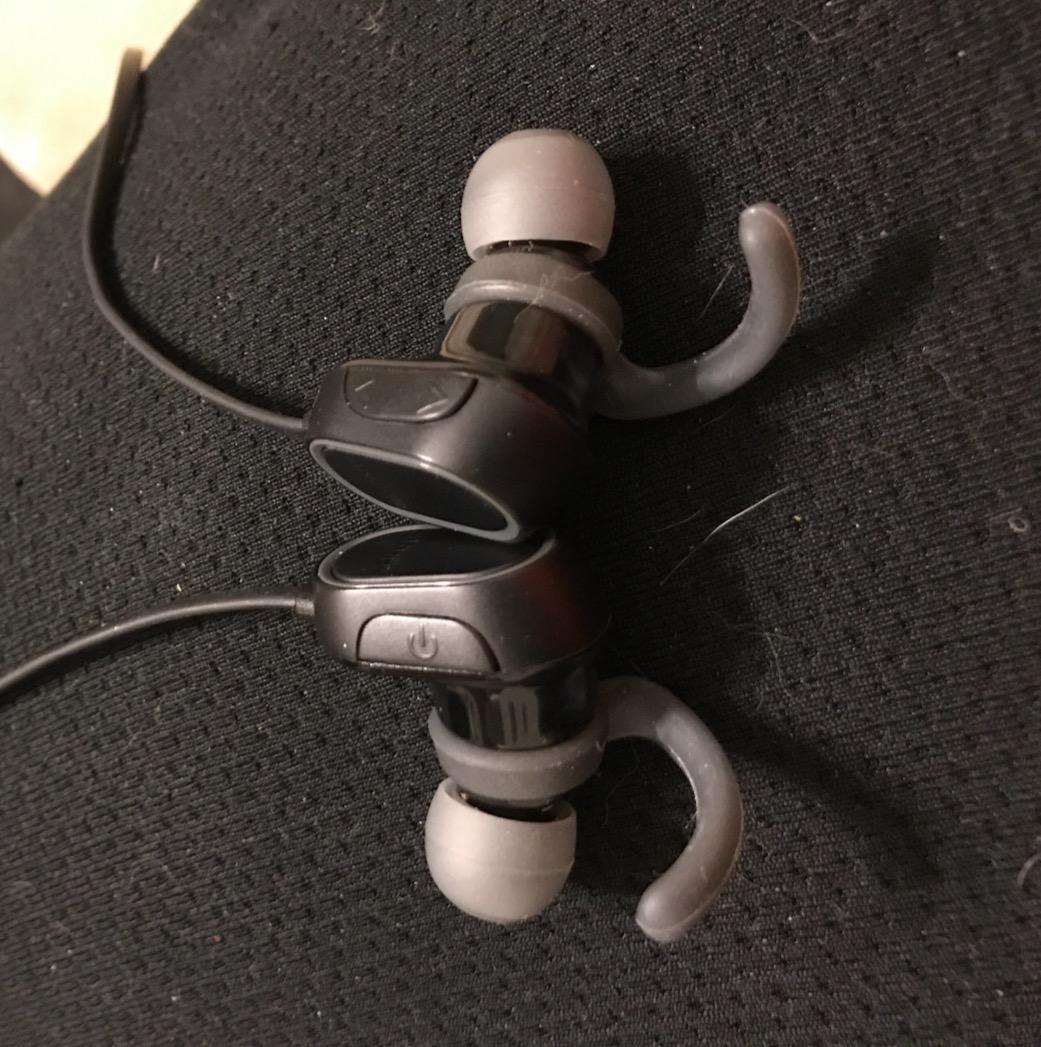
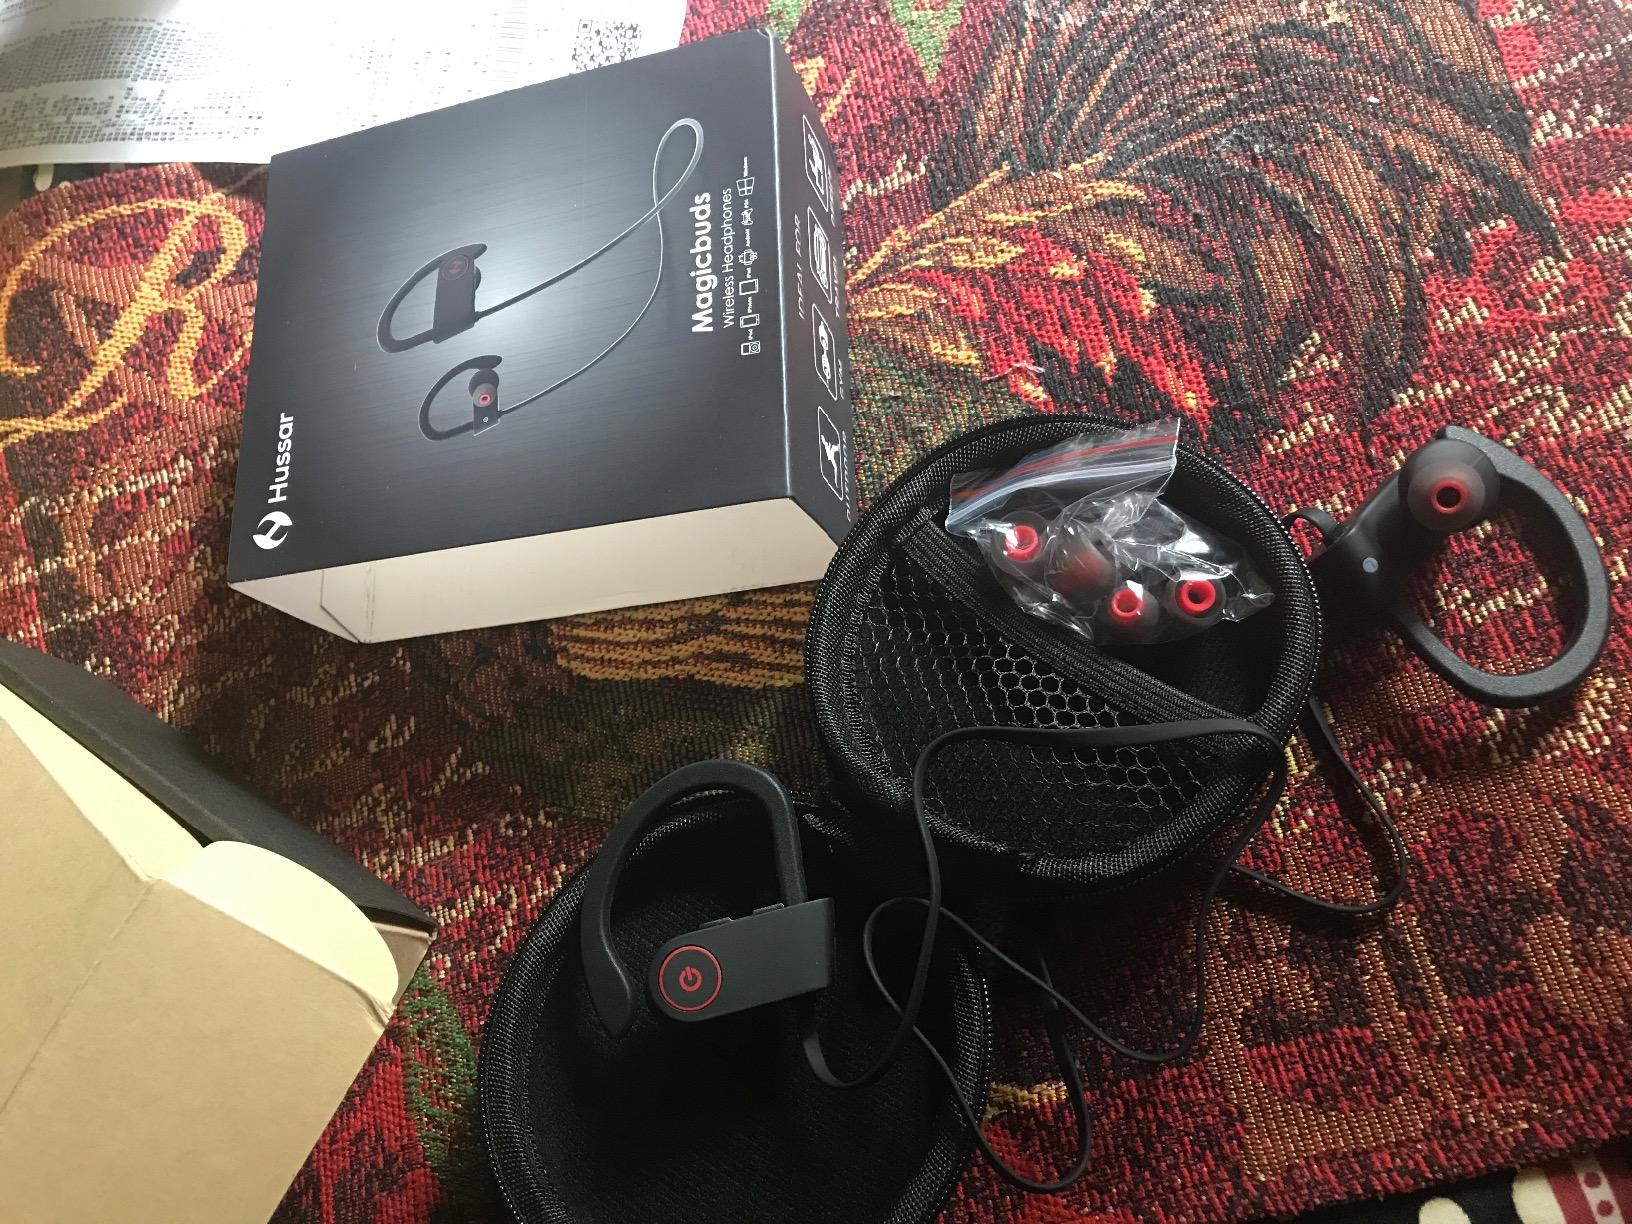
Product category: headphones
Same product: no